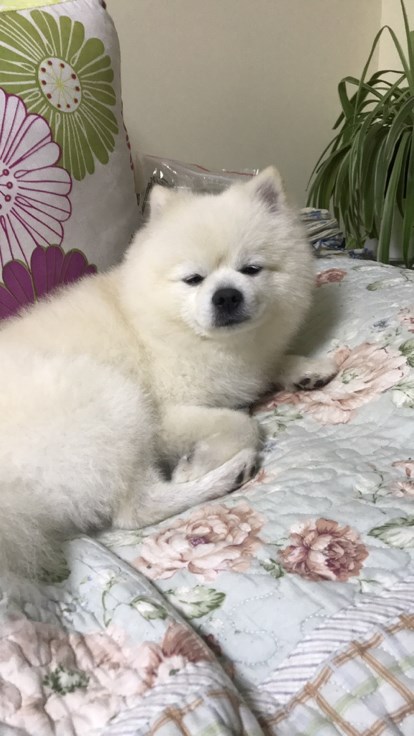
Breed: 1936-n000005-Pomeranian